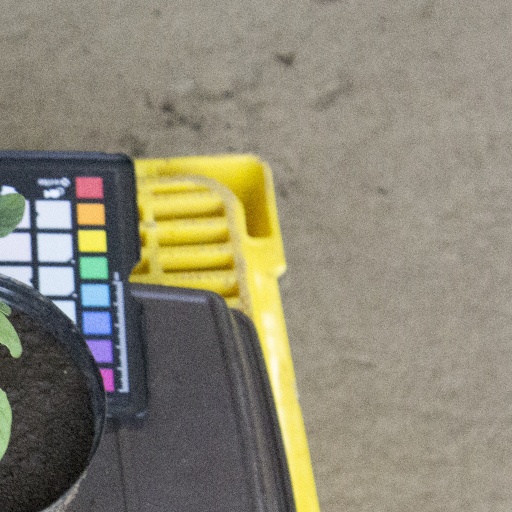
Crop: soybean